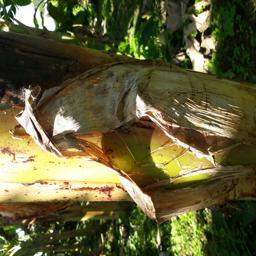
Label: PSEUDOSTEM WEEVIL